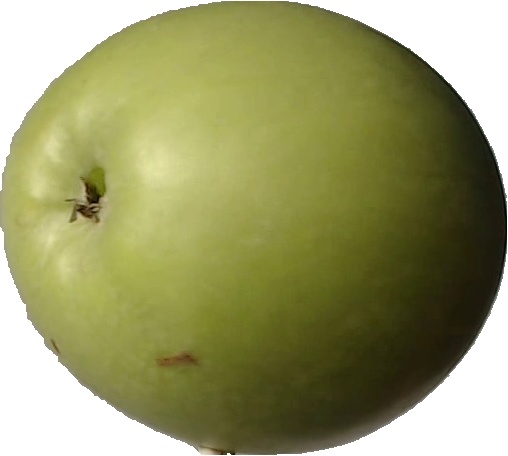
Label: apple_granny_smith_1